Zograf Monastery

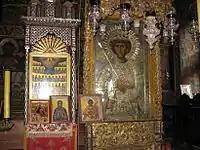
Interior view

Among the numerous relics and other holy objects treasured at the monastery is the Wonderworking Icon of the Theotokos "Of the Akathist," the feast day of which is celebrated on October 10. Since Mount Athos uses the traditional Julian Calendar, the day they celebrate as October 10 currently falls on October 23 of the modern Gregorian Calendar. Today the Monastery has 15 monks.